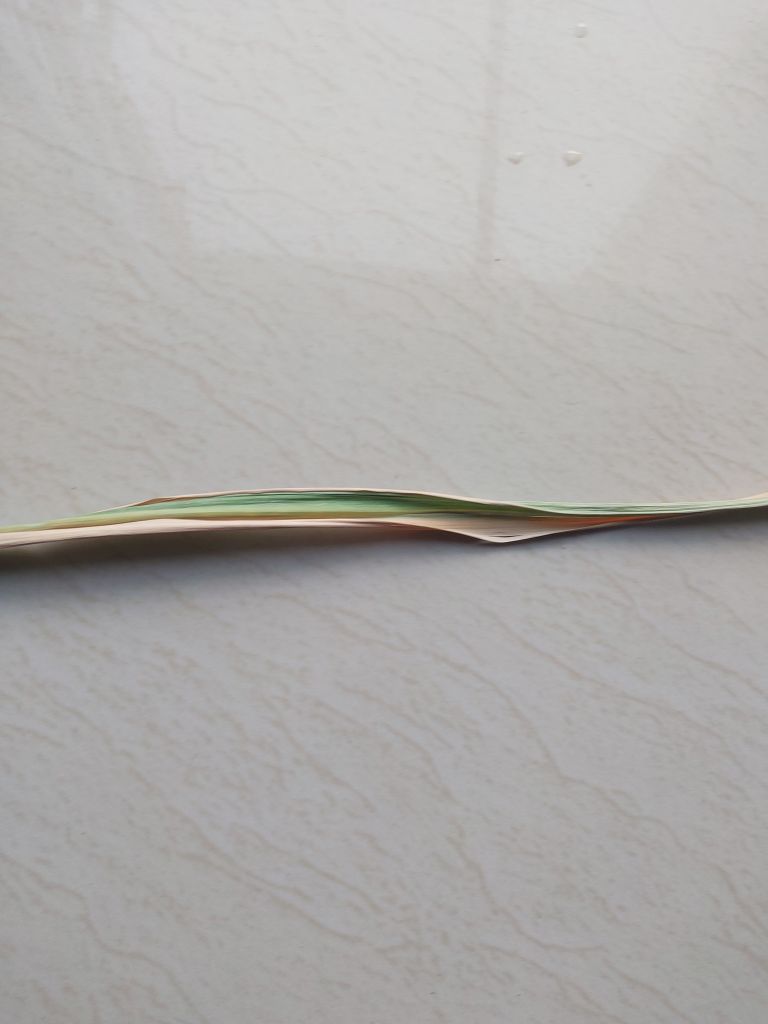
Label: Dried